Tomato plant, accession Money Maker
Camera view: vertical (180 deg); turntable rotation: 210 degrees
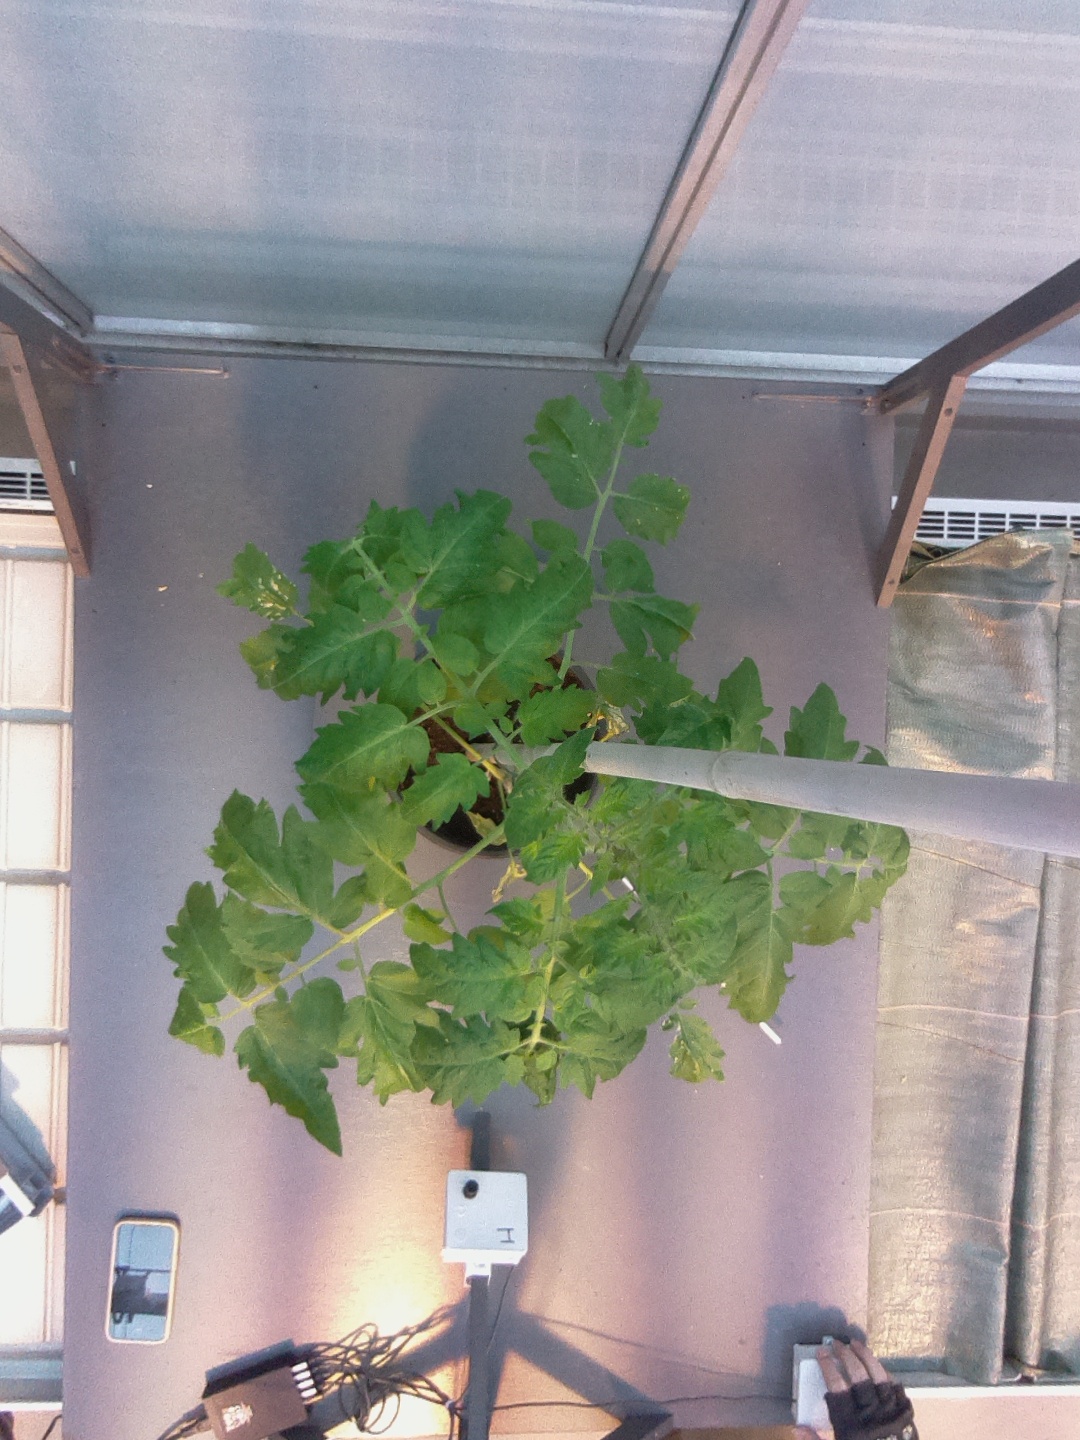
BBCH growth stage 53: 3 inflorescences visible